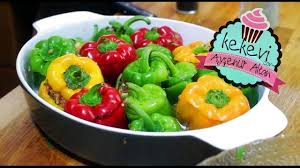
Yemek: biber_dolmasi